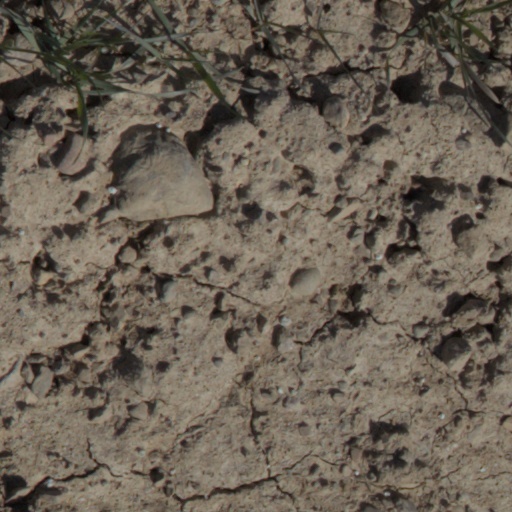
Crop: wheat